AS FAR

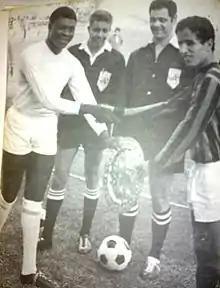
Pierre Kalala and Driss Bamous during the return of the 1968 African Champions Cup semi-final, against the AS FAR, in January 1969 TP Englebert in Casablanca

ASFAR has the largest number of supporters of any team in Morocco. The greater focus of fans are in the region Rabat-Salé-Kénitra. It has a population of 4,580,866. Also, the club has an important fan base inside the country, where several towns are renowned for counting vast majorities of ASFAR supporters, and outside the borders, among Moroccan emigrants.